Simone Cantarini

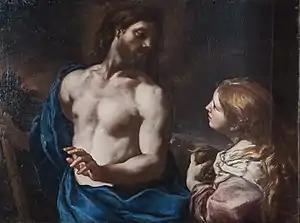
"Noli me tangere"

Contemporary biographers describe a gradually deteriorating relationship between the master and pupil. The reasons for this are not entirely clear but have been attributed to Cantarini's inability to submit to the discipline of Reni's school and the fact that works of the pupil were sold with the signature of the master to increase their price. Cantarini further refused to engrave Guido's designs on the ground that his own works were as much worthy of publication. It is also possible that the pupil who had discovered the earlier masterpieces of Reni in the churches near his hometown was less impressed with the late style of Reni, which tended increasingly towards metaphysical visions populated with bloodless images. According to some stories the uneasy relationship between the two artists came to an explosive halt when Reni criticized a work of Cantarini in front of other students upon which Cantarini threw the painting against the wall. The break with Reni lead to a drought in new commissions, which forced Cantarini to leave Bologna.